Zaytsevo, Leningrad Oblast

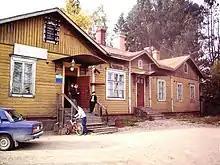
Shop in the former train station building

Zaytsevo is a village in Vyborgsky District of Leningrad Oblast, Russia. Before the Continuation War, the village was called Inkilä. The station of the Vyborg–Joensuu railroad situated in Zaytsevo is called Inkilya.